Ohio-class submarine

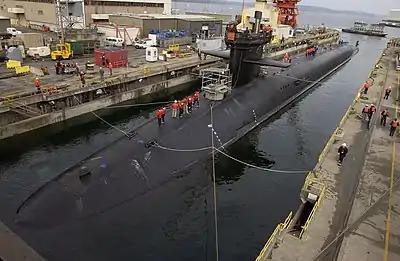
USS "Michigan" (SSBN-727) at a dry-dock in November 2002, before its conversion to an SSGN

The class's design allows the boat to operate for about 15 years between major overhauls. These submarines are reported to be as quiet at their cruising speed of or more as the previous s at , although exact information remains classified. Fire control for their Mark 48 torpedoes is carried out by Mark 118 Mod 2 system, while the Missile Fire Control system is a Mark 98.